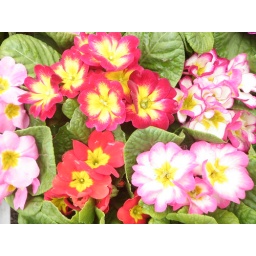
pink and red flowers by Arlenk.